Rat

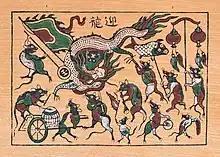
"Chuột rước đèn" (The mouse carries the lamp), Vietnamese Đông Hồ painting

Rats can serve as zoonotic vectors for certain pathogens and thus spread disease, such as bubonic plague, Lassa fever, leptospirosis, and hantavirus infection. Researchers studying New York City wastewater have also cited rats as the potential source of "cryptic" SARS-CoV-2 lineages, due to unknown viral RNA fragments in sewage matching mutations previously shown to make SARS-CoV-2 more adept at rodent-based transmission.